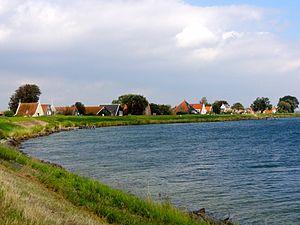
Uitdam est un village de la province de Hollande-Septentrionale aux Pays-Bas. Il fait partie de la commune de Waterland. Elle est située sur le bord de l'IJsselmeer à environ 12 km au nord-est d'Amsterdam.